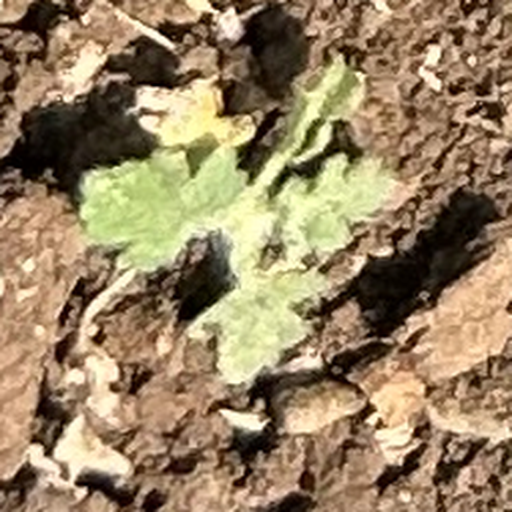
Weed species: Gajar_gavat_(Parthenium hysterophorus)